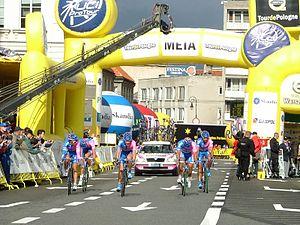
L'équipe cycliste UAE Emirates, officiellement UAE Team Emirates est une équipe cycliste professionnelle sur route de nationalité italienne puis émiratie à partir de 2017. Elle possède le statut d'équipe World Tour. Créée en 1990, son principal sponsor est depuis 2017 la compagnie aérienne Emirates.